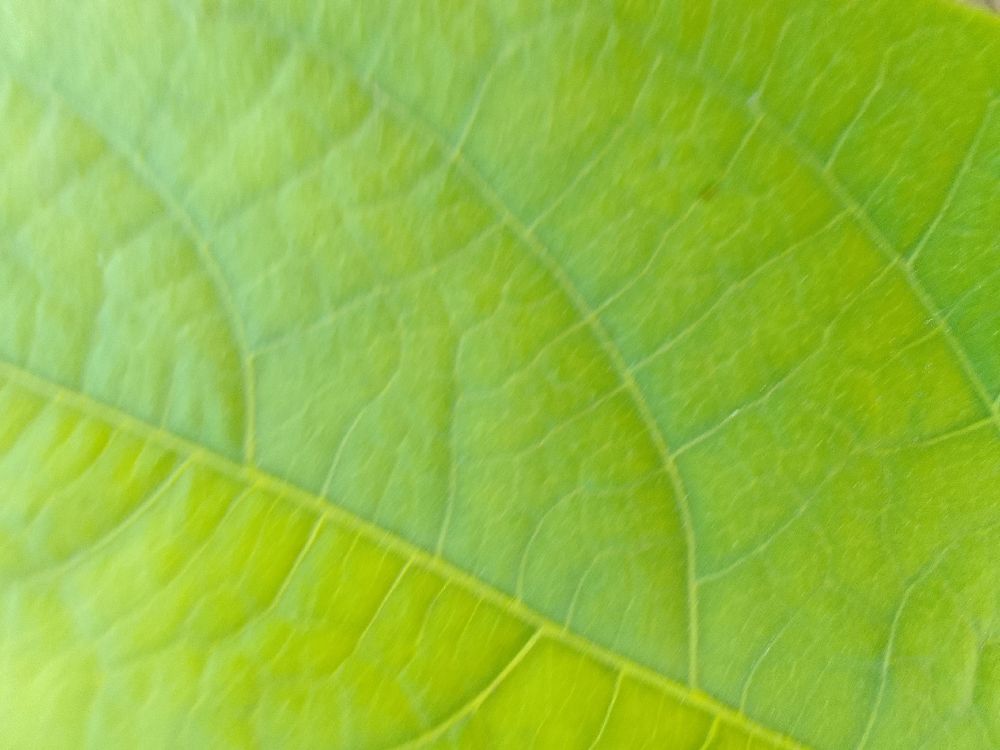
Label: healthy